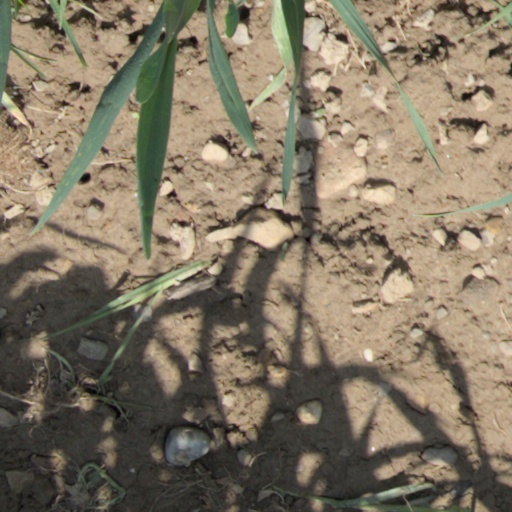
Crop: wheat